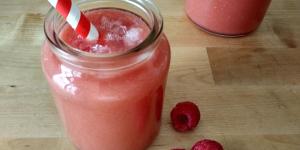
smoothie de sandia manzana y frambuesas